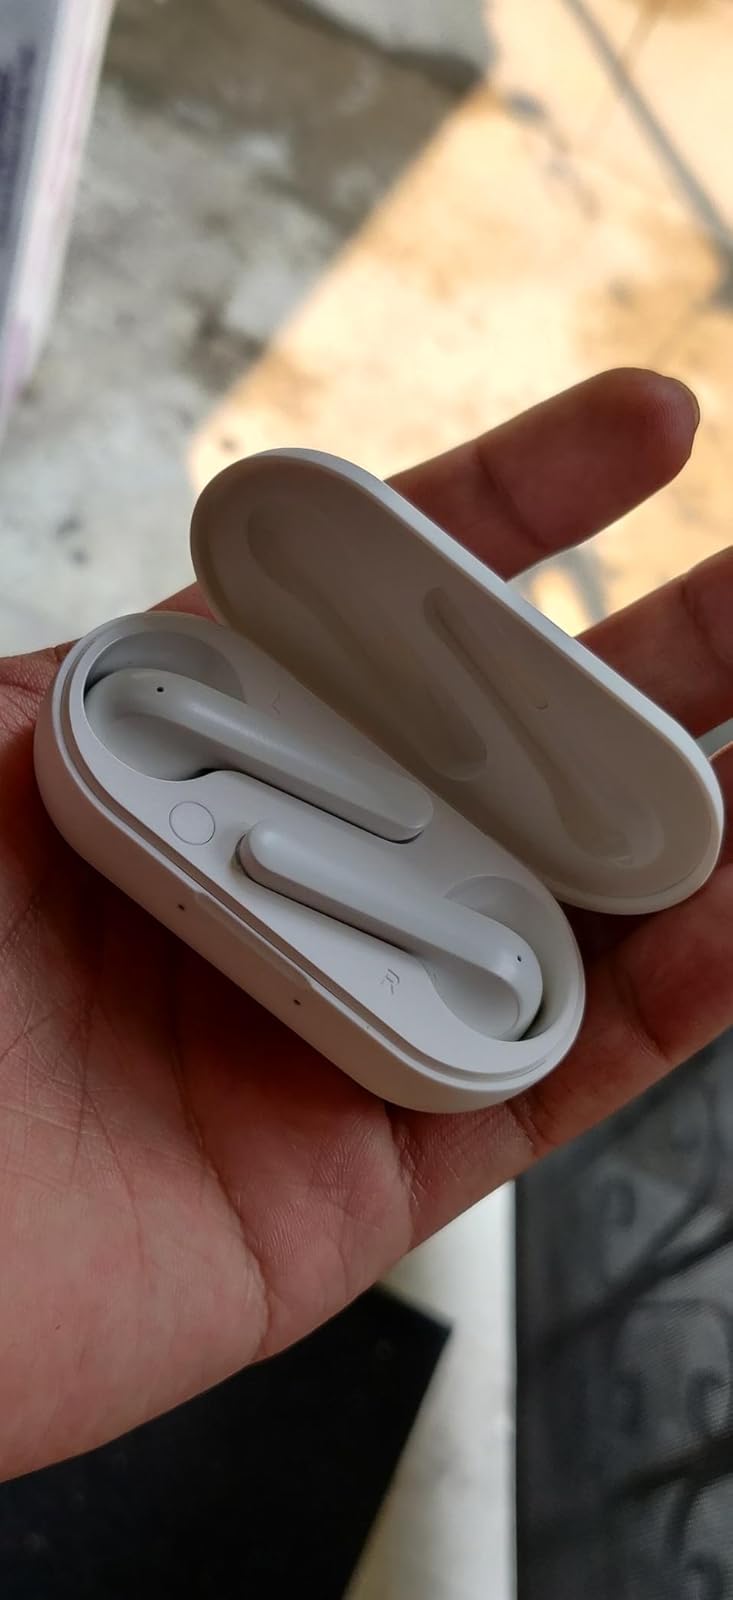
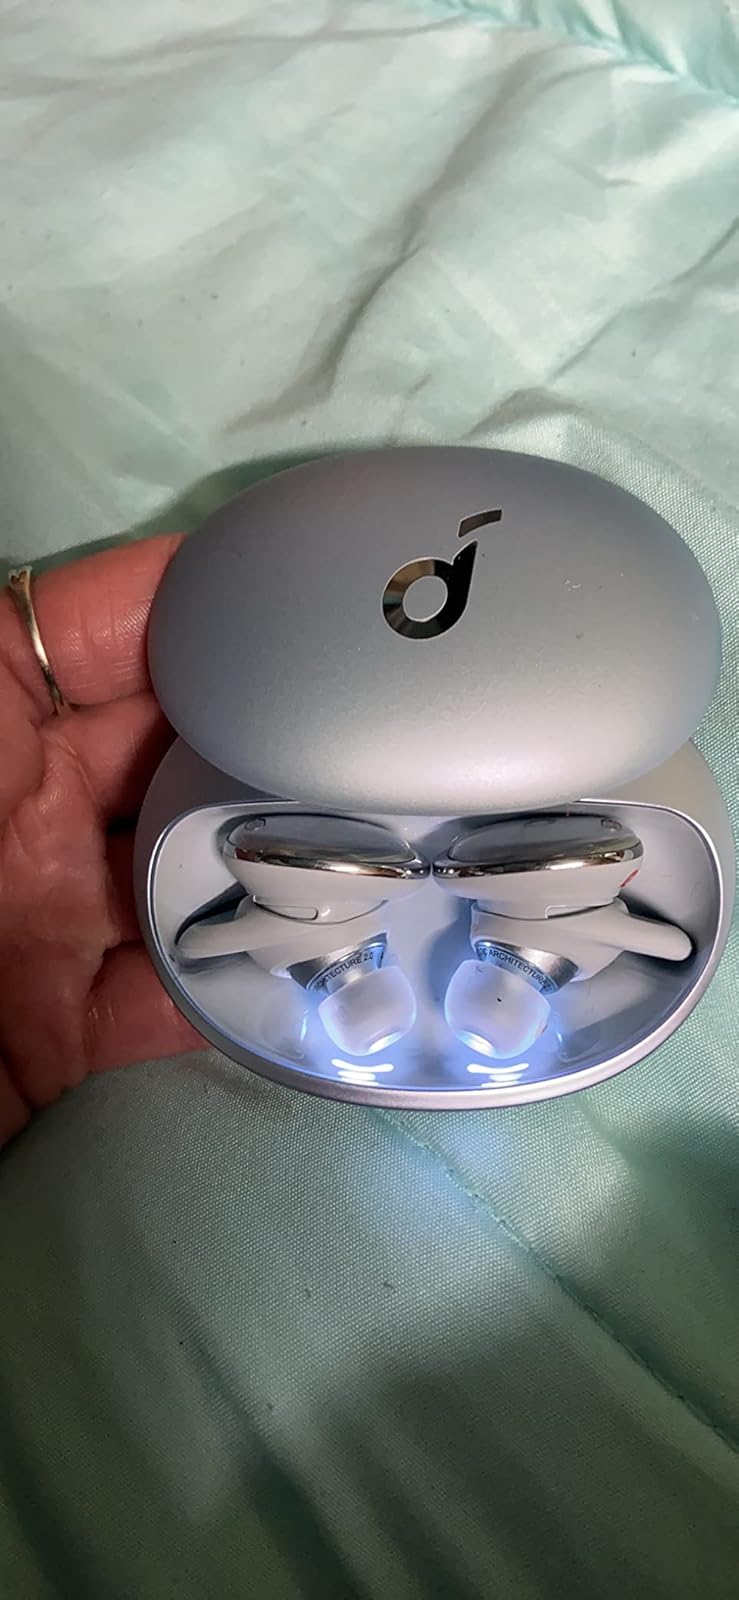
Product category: earbuds
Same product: no